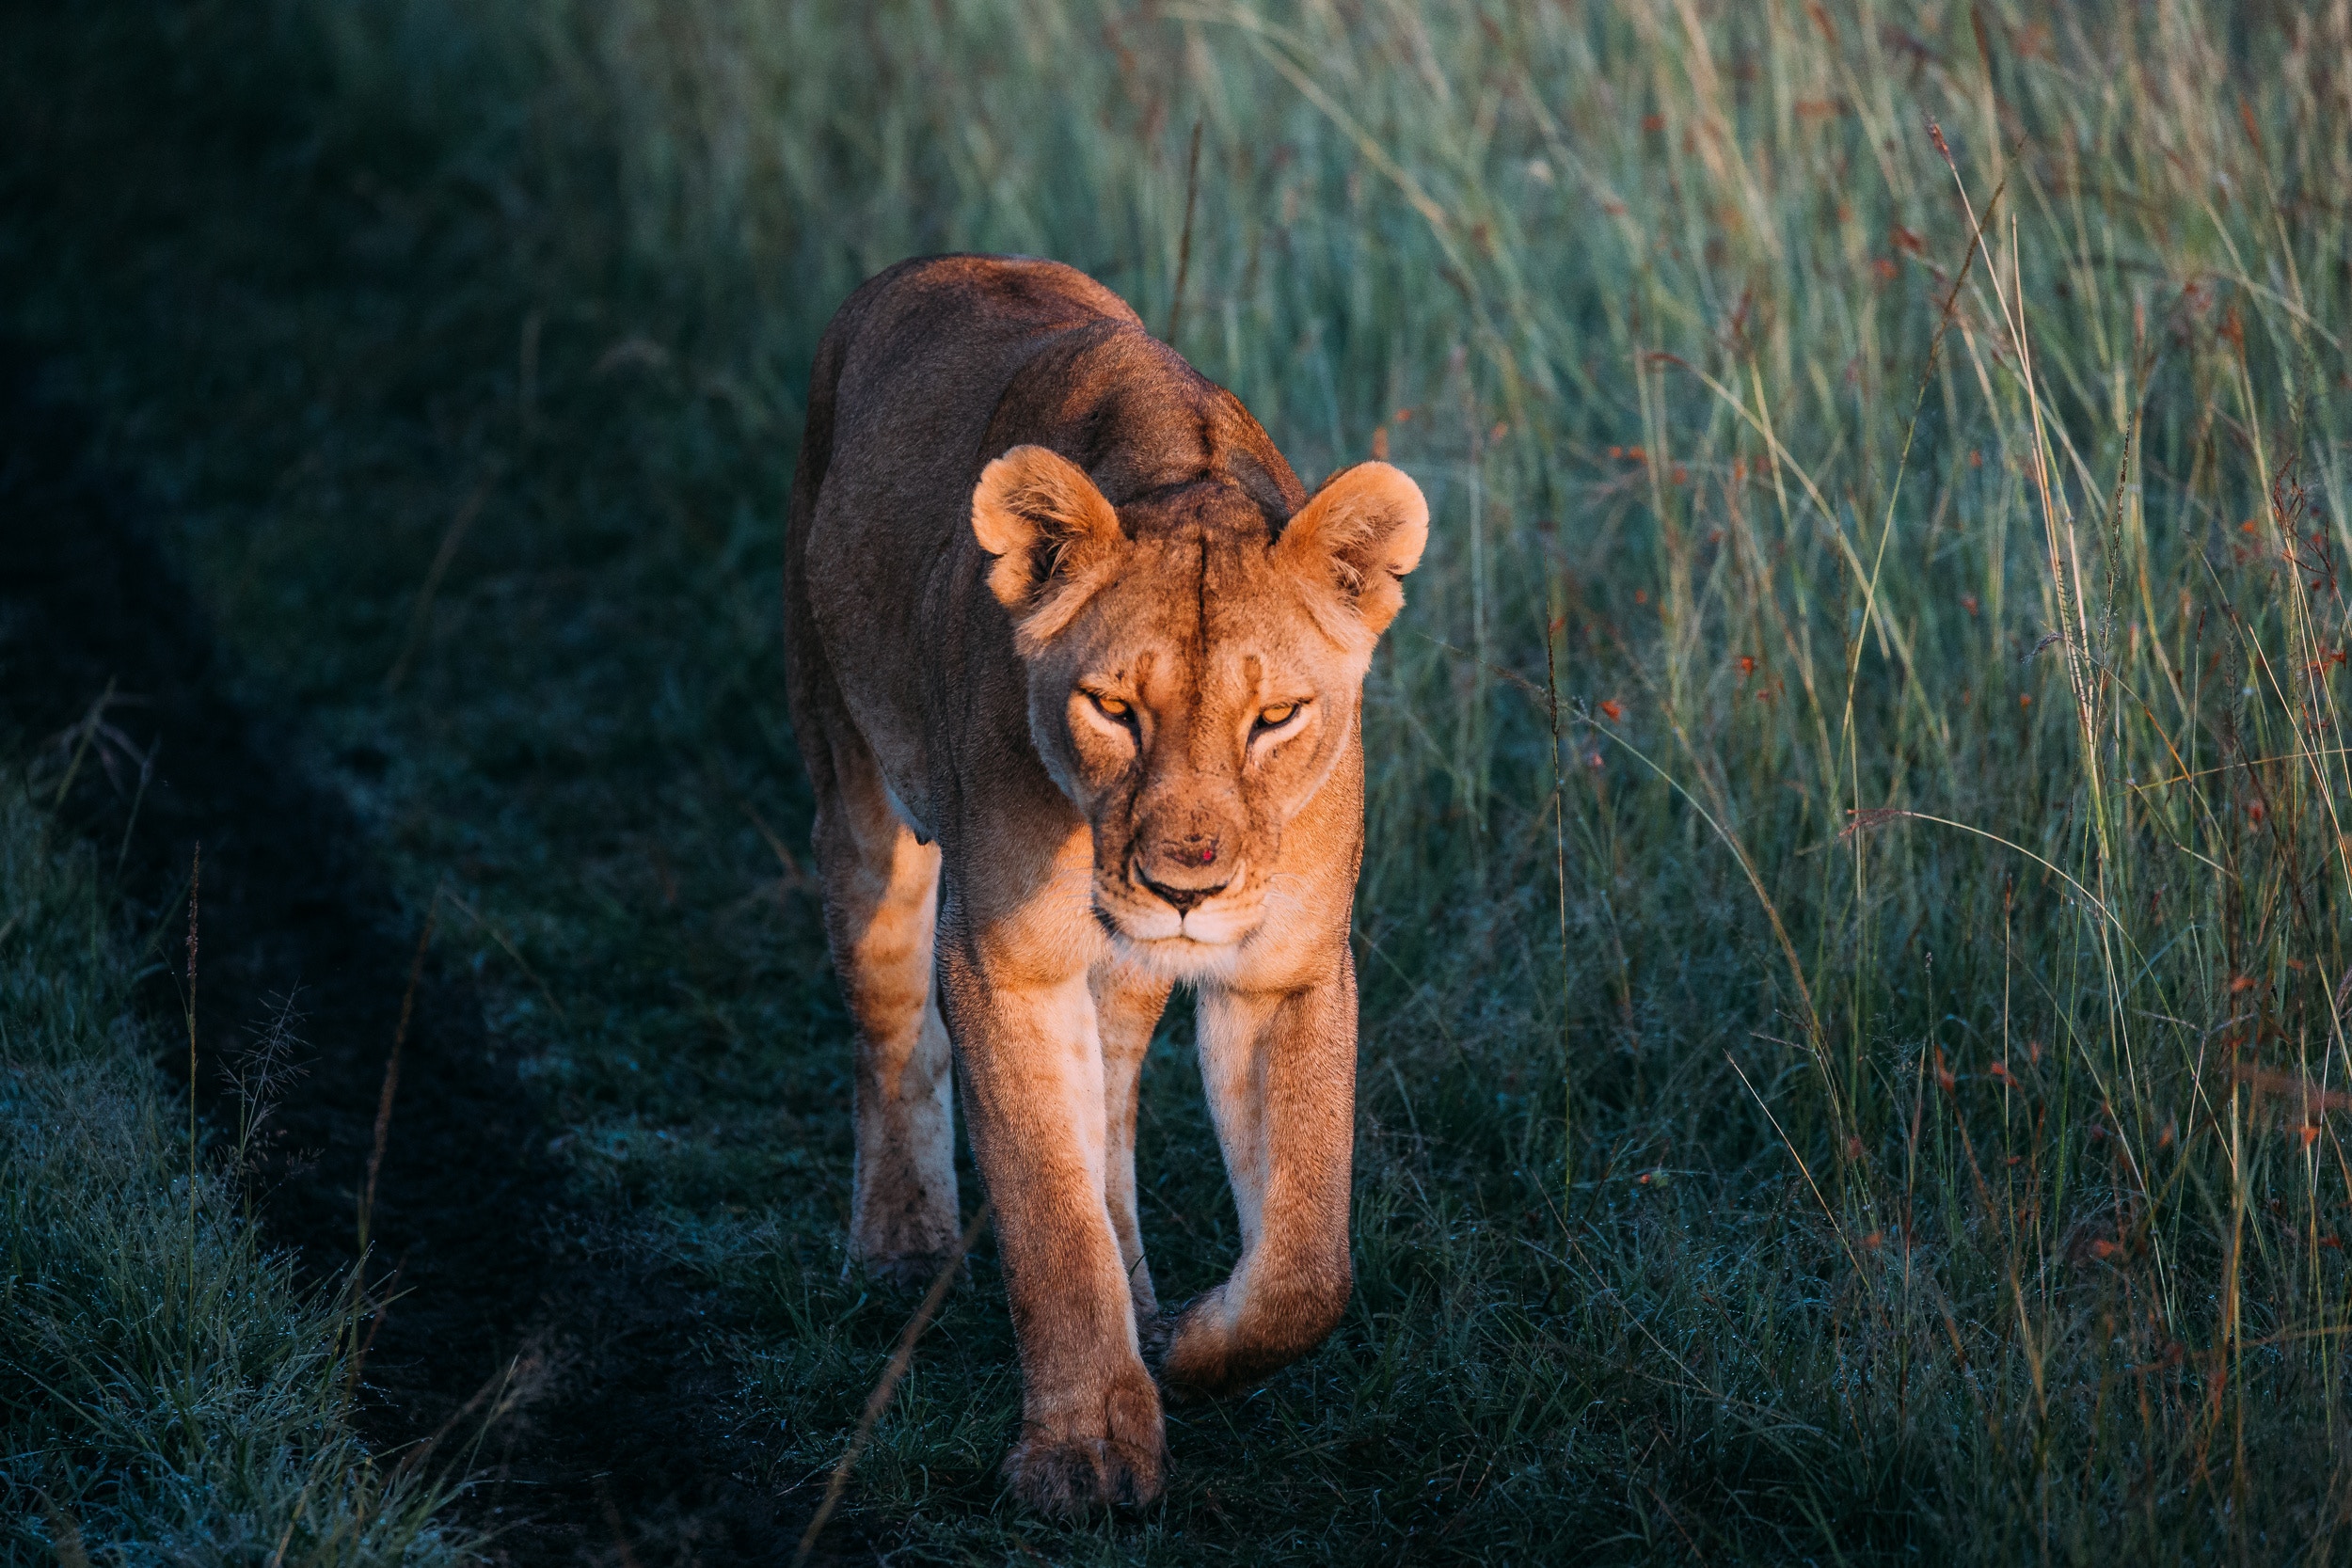
grass, wildlife, mammal, fauna, savanna, lion, whiskers, snout, safari, puma, organism, big cats, masai lion, terrestrial animal